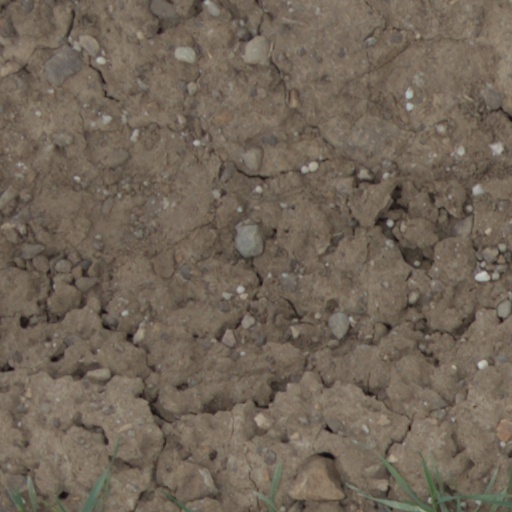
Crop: wheat